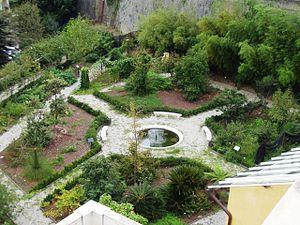
La villa Durazzo-Pallavicini est une grande demeure historique au voisinage occidental de la ville de Gênes. L’édifice, aujourd’hui propriété de la ville de Gênes, abrite le musée archéologique de la Ligurie et est entouré d’un parc de près de dix hectares qui compte parmi les principaux jardins historiques d’Europe, intégrant le jardin botanique Clelia Durazzo Grimaldi. L’accès à cet ensemble se situe à proximité de la gare de Pegli.
Le jardin botanique Clelia Durazzo Grimaldi se trouve à Pegli, quartier résidentiel de Gênes. Il est adjacent à la villa Durazzo-Pallavicini, qui le domine littéralement du haut.